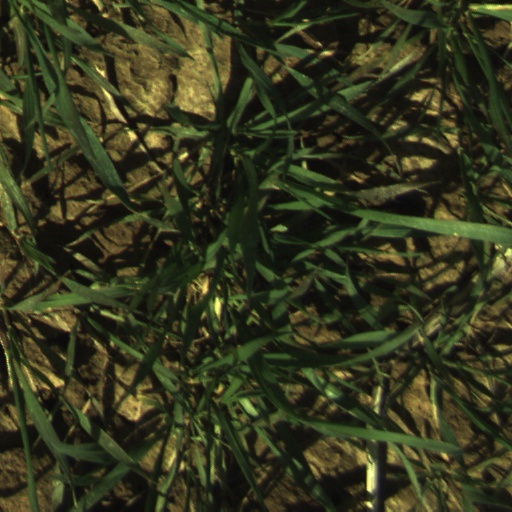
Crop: wheat